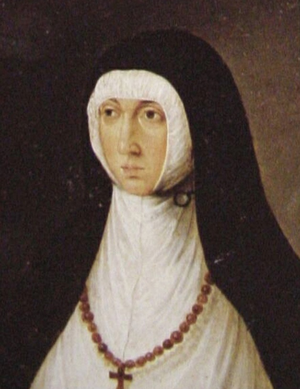
Isabelle de Bragance était fille de Jacques Ier de Bragance et d'Éleonore de Mendoza.